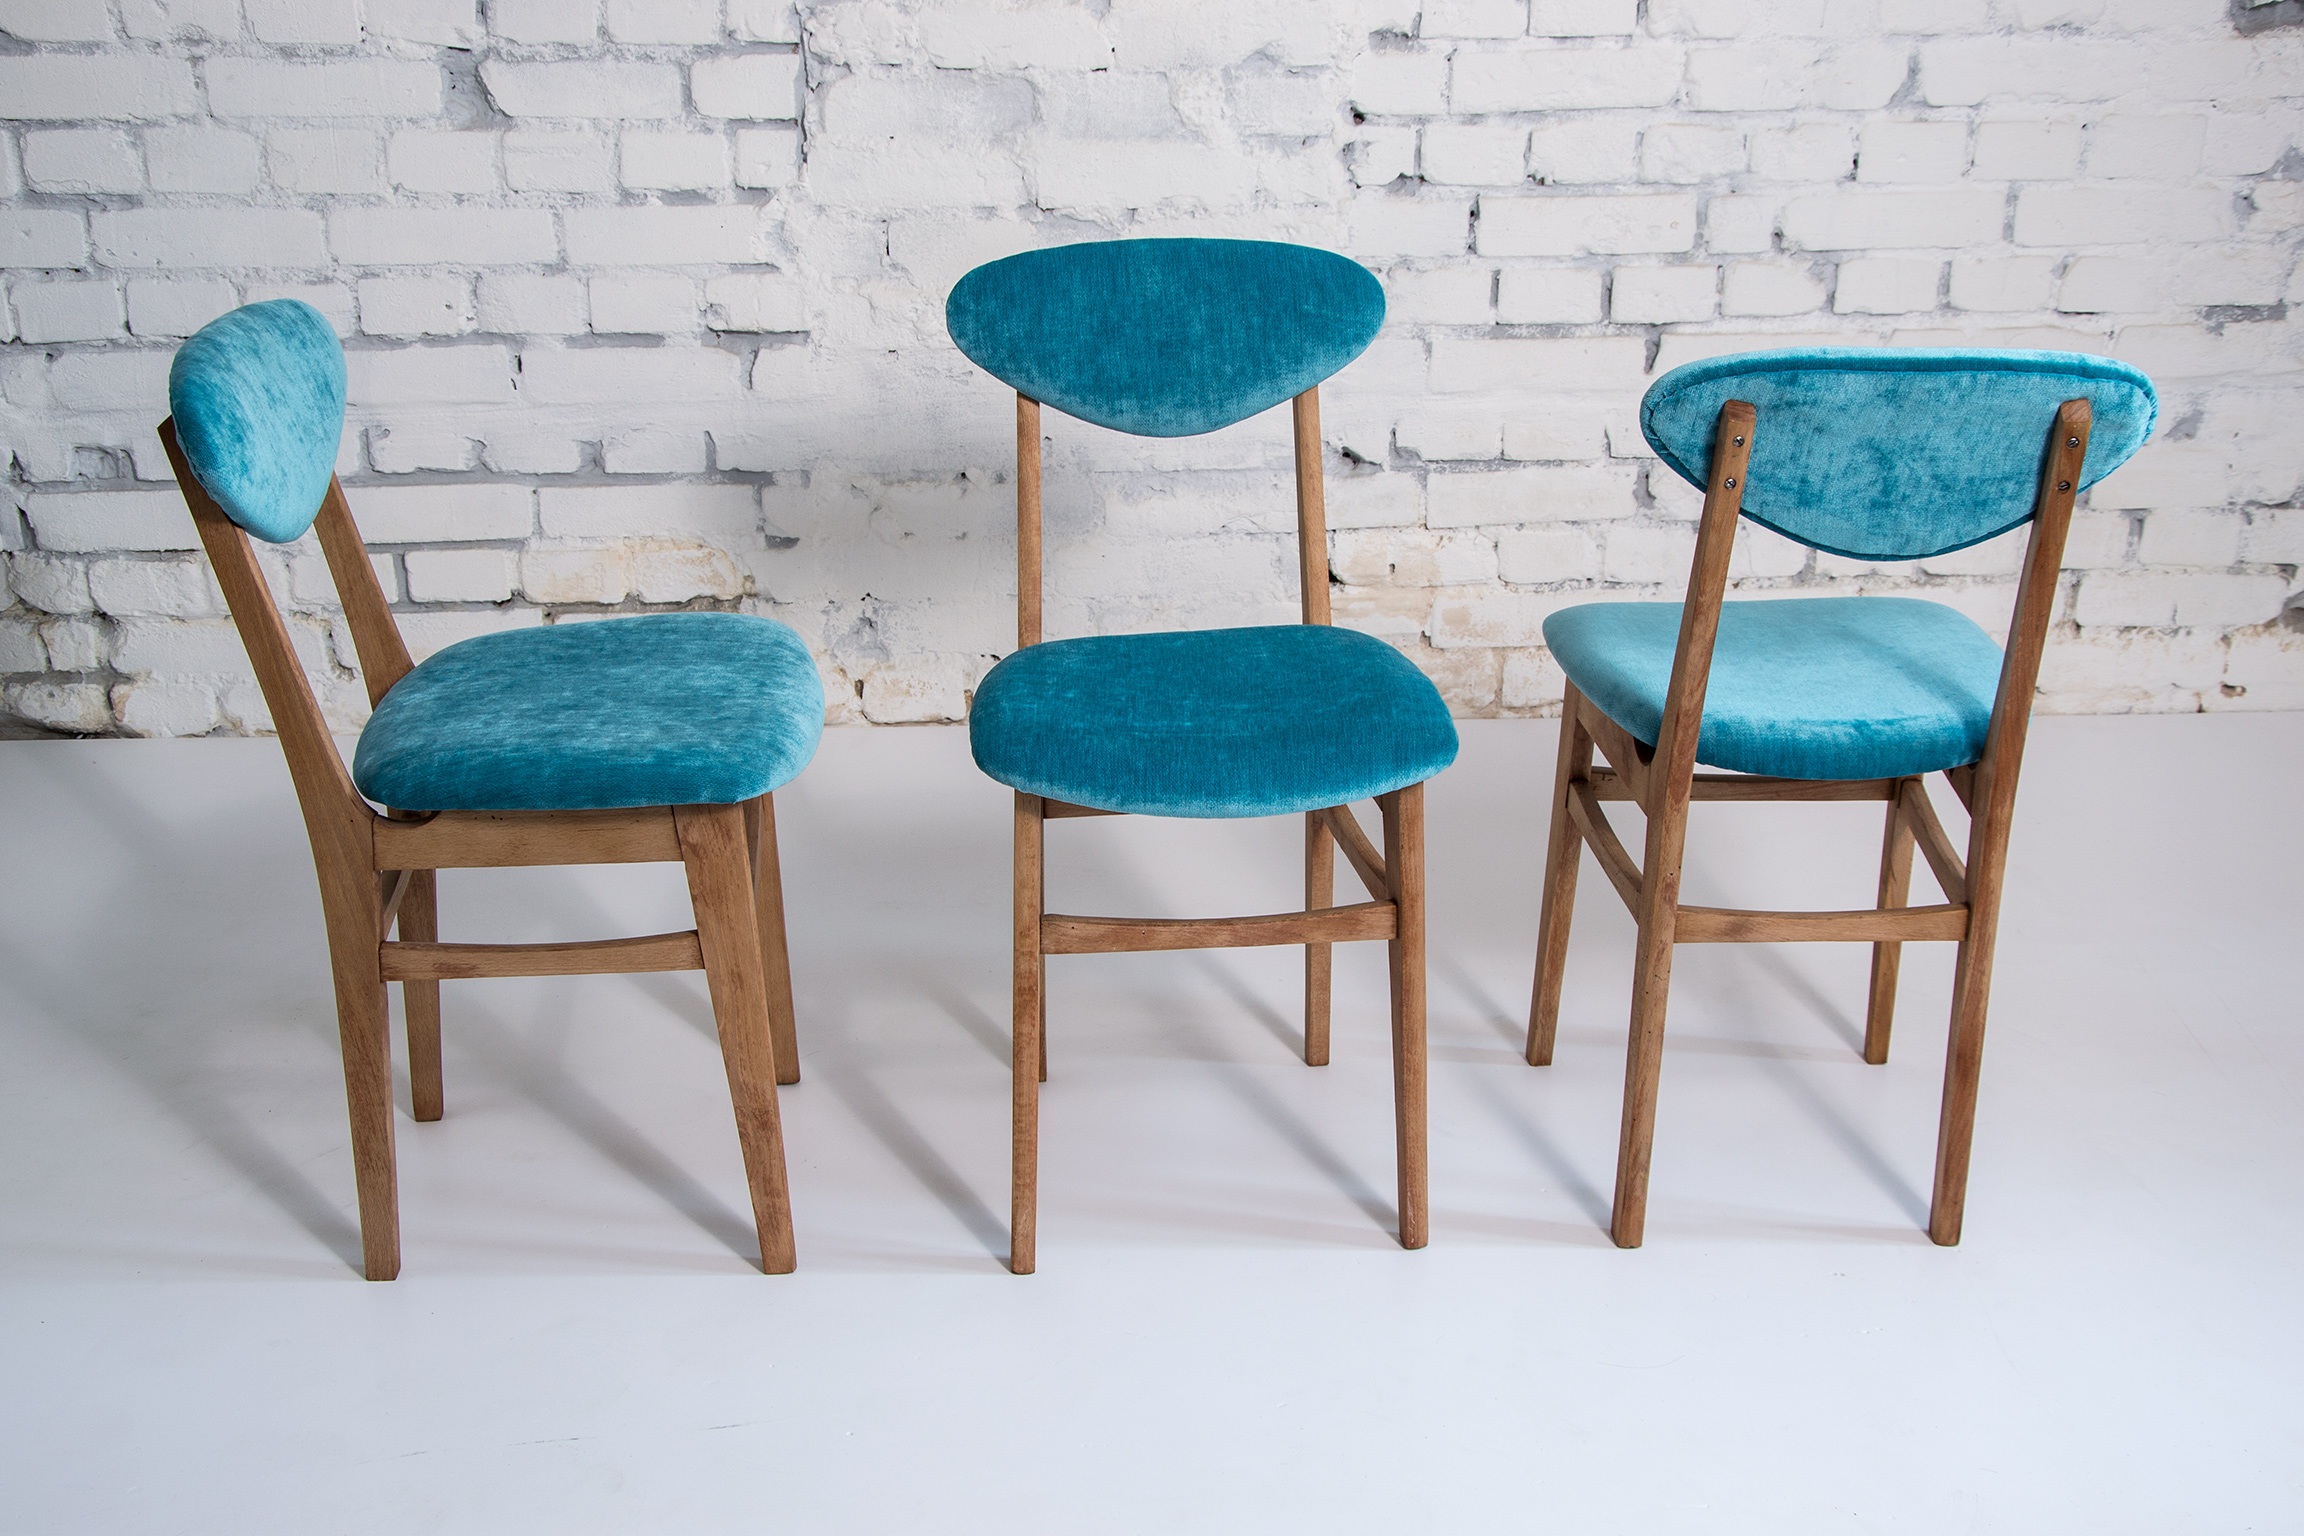
table, wood, chair, seat, blue, furniture, chairs, upholstery